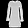
Label: Dress